Hugo Pratt

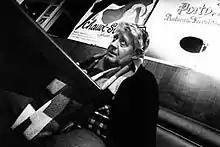
Pratt in 1989

In the late 1940s he moved to Buenos Aires, where he worked for Argentine publisher Editorial Abril and met Argentine comics artists such as Alberto Breccia and Solano López. The passage to Editorial Frontera saw the publication of some of his most important early series. These included "Sergeant Kirk" and "Ernie Pike", written by Héctor Germán Oesterheld.